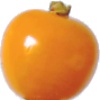
Label: Physalis 1